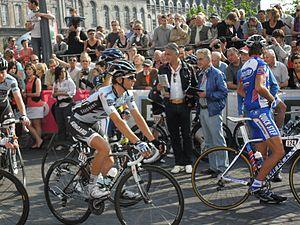
Rafal Majka au départ de Liège-Bastogne-Liège 2011
Rafał Majka, né le 12 septembre 1989 à Zegartowice, est un coureur cycliste polonais, membre de l'équipe Bora-Hansgrohe. Après avoir commencé sa carrière comme amateur en Italie, il passe professionnel en s'engageant dans l'équipe de Bjarne Riis, Saxo Bank-Sungard en février 2011.